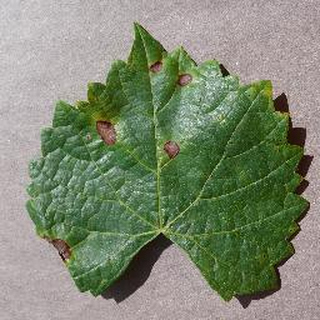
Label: grape_black_rot